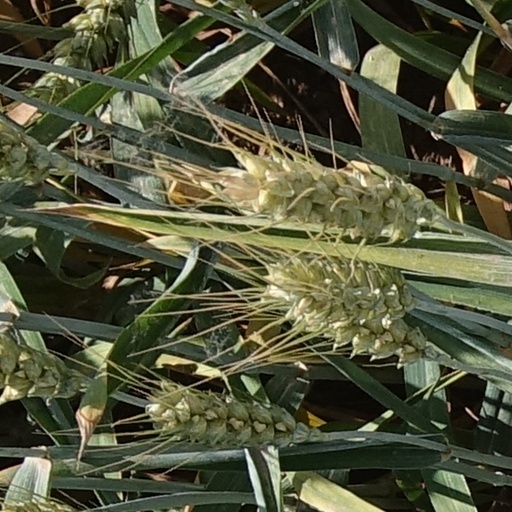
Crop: wheat